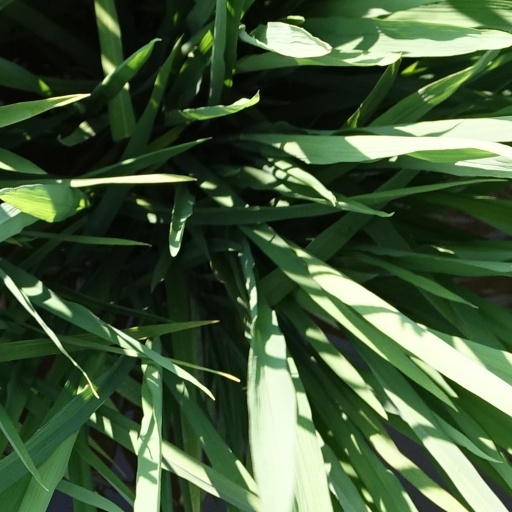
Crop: rice